Larry Martyn

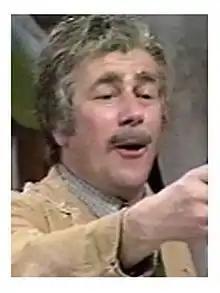
Martyn as Mr. Mash in "Are You Being Served?"

Lawrence Martyn (22 March 1934 – 7 August 1994) was a British film and television actor known for his comedy performances.